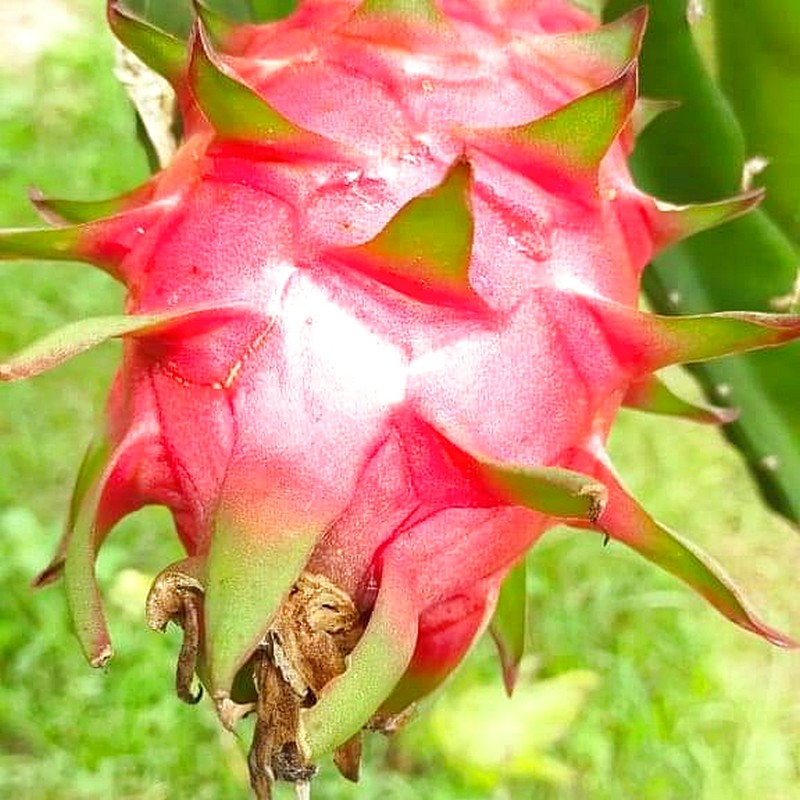
Label: Mature Dragon Fruit